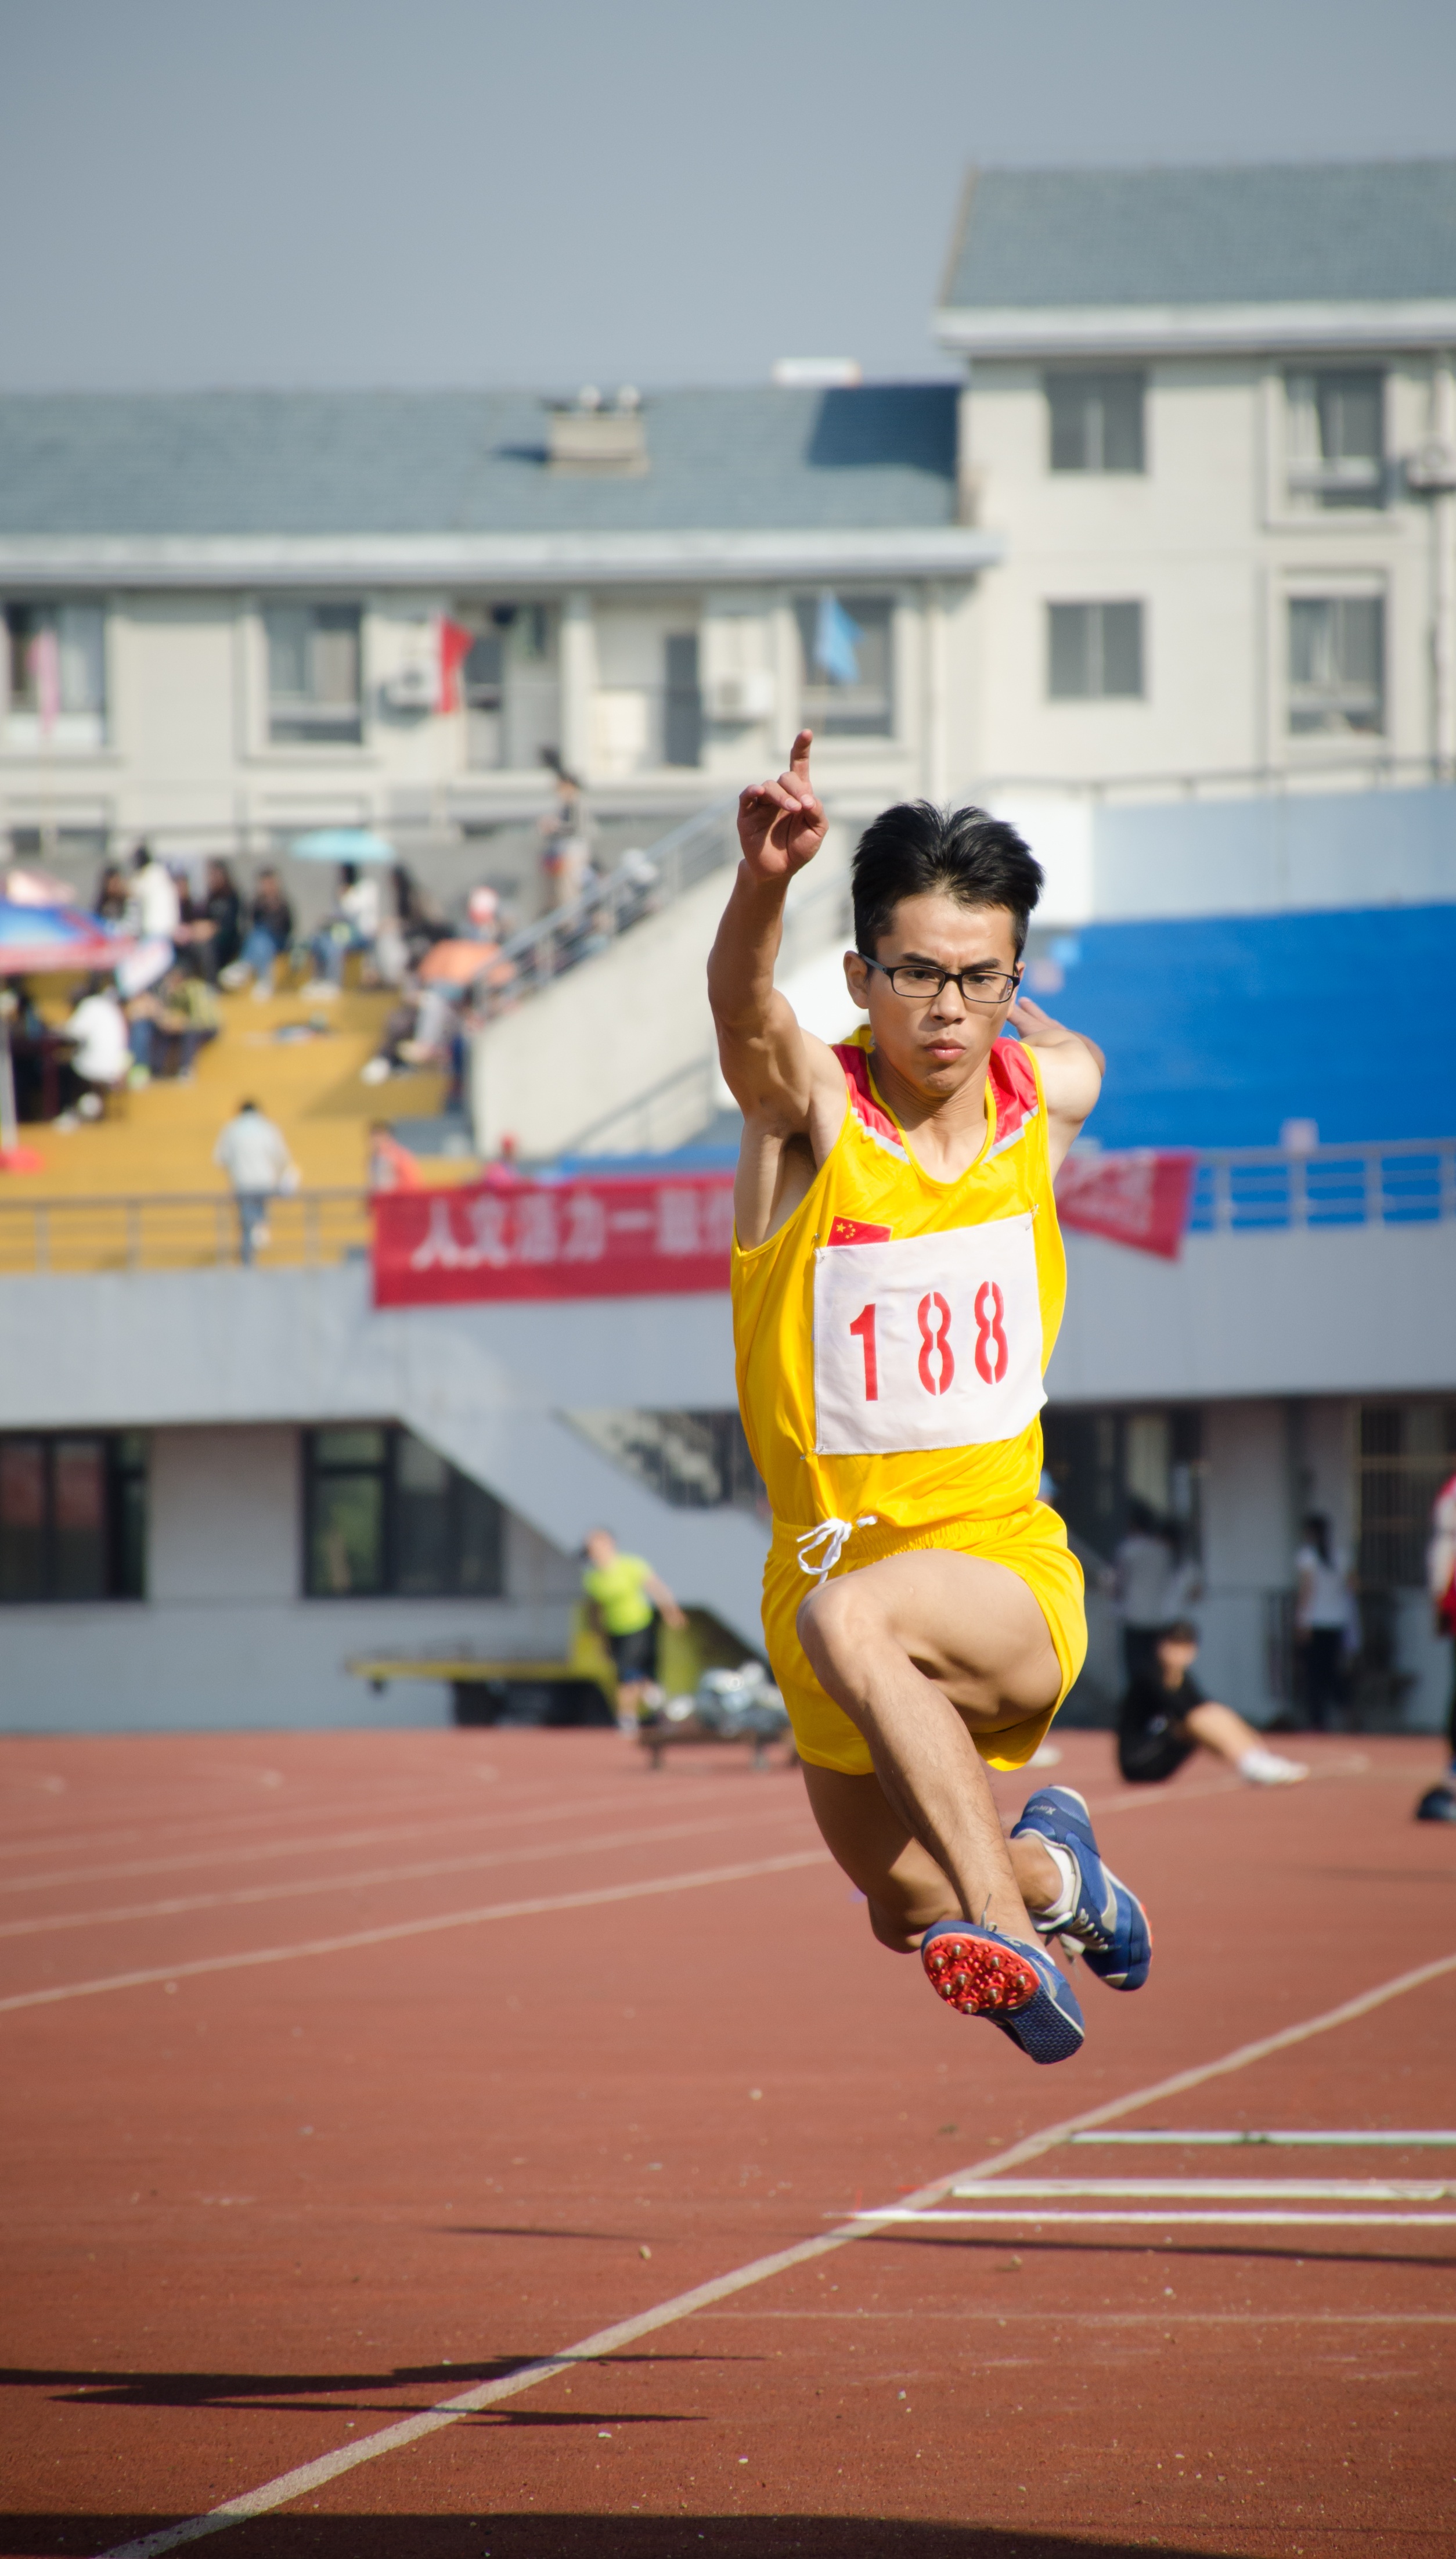
running, run, material, race, sports, photograph, championship, endurance, athletics, sprint, physical exercise, human action, endurance sports, track and field athletics, long jump